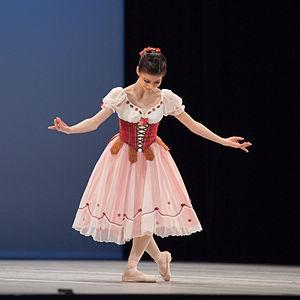
Variation extraite de Coppélia au Prix de Lausanne 2010.